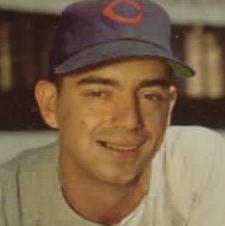
Age: 25